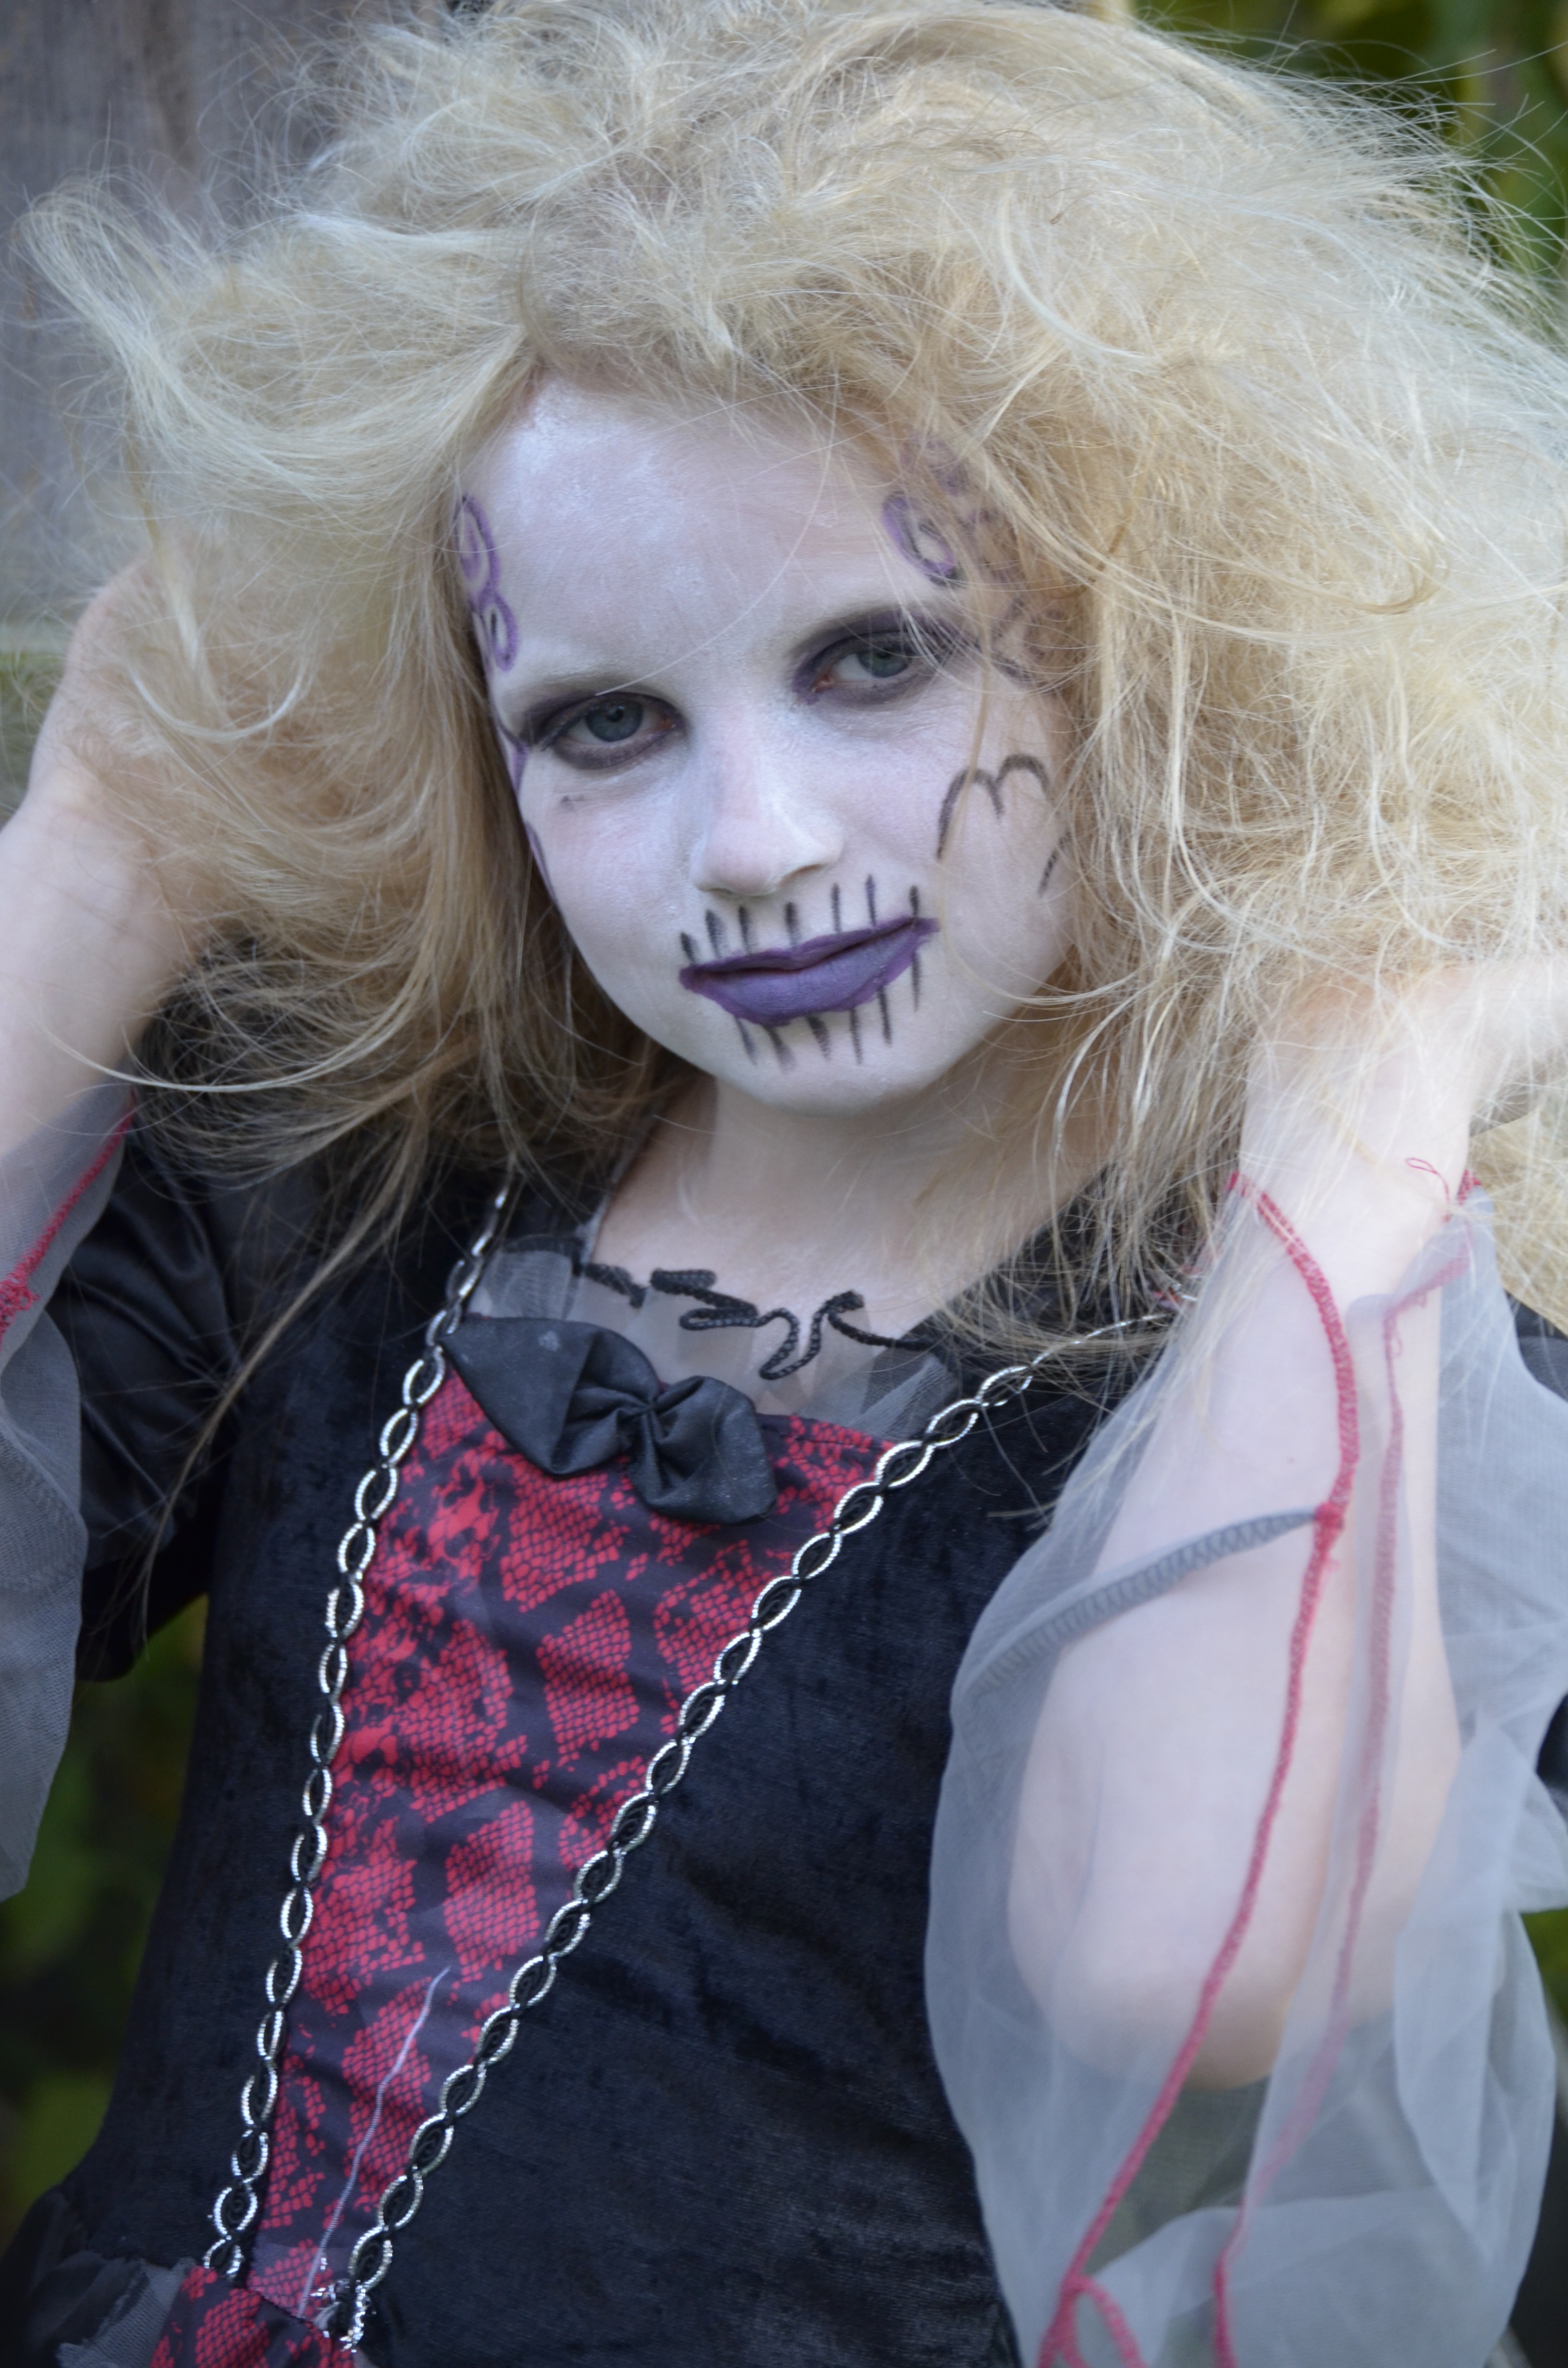
girl, hair, female, portrait, model, color, mane, fashion, clothing, lady, pink, close, hairstyle, face, dress, eye, head, beauty, blond, out, costume, photo shoot, the witch